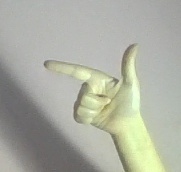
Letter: yaa